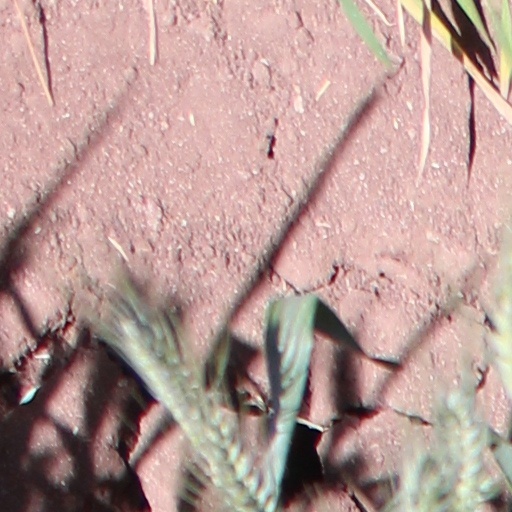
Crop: wheat